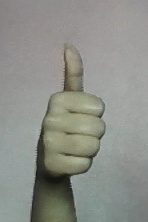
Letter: aleff